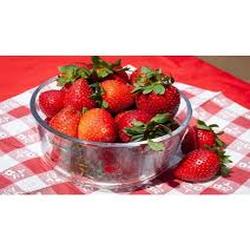
Label: Strawberry